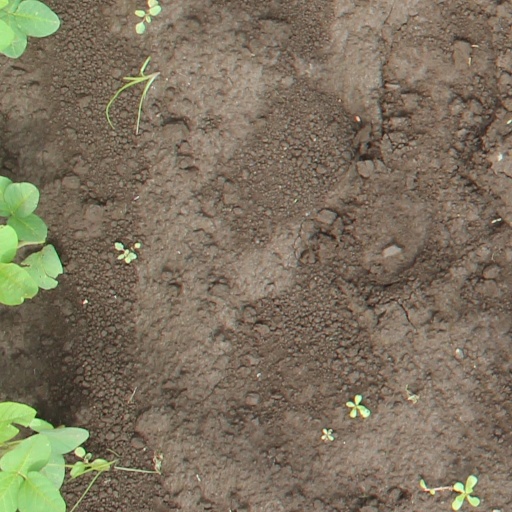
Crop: soybean